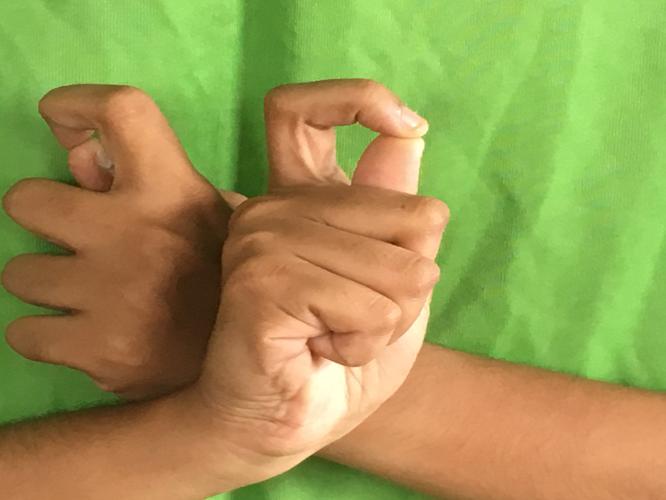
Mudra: Berunda
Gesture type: double_hand